Sakari Tukiainen

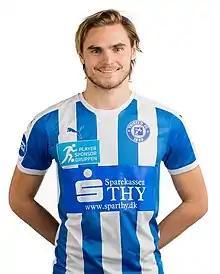
Tukiainen with Thisted in 2018

Sakari Tukiainen (born 2 October 1991) is a Finnish striker who plays for Tercera Federación club Manchego Ciudad Real.